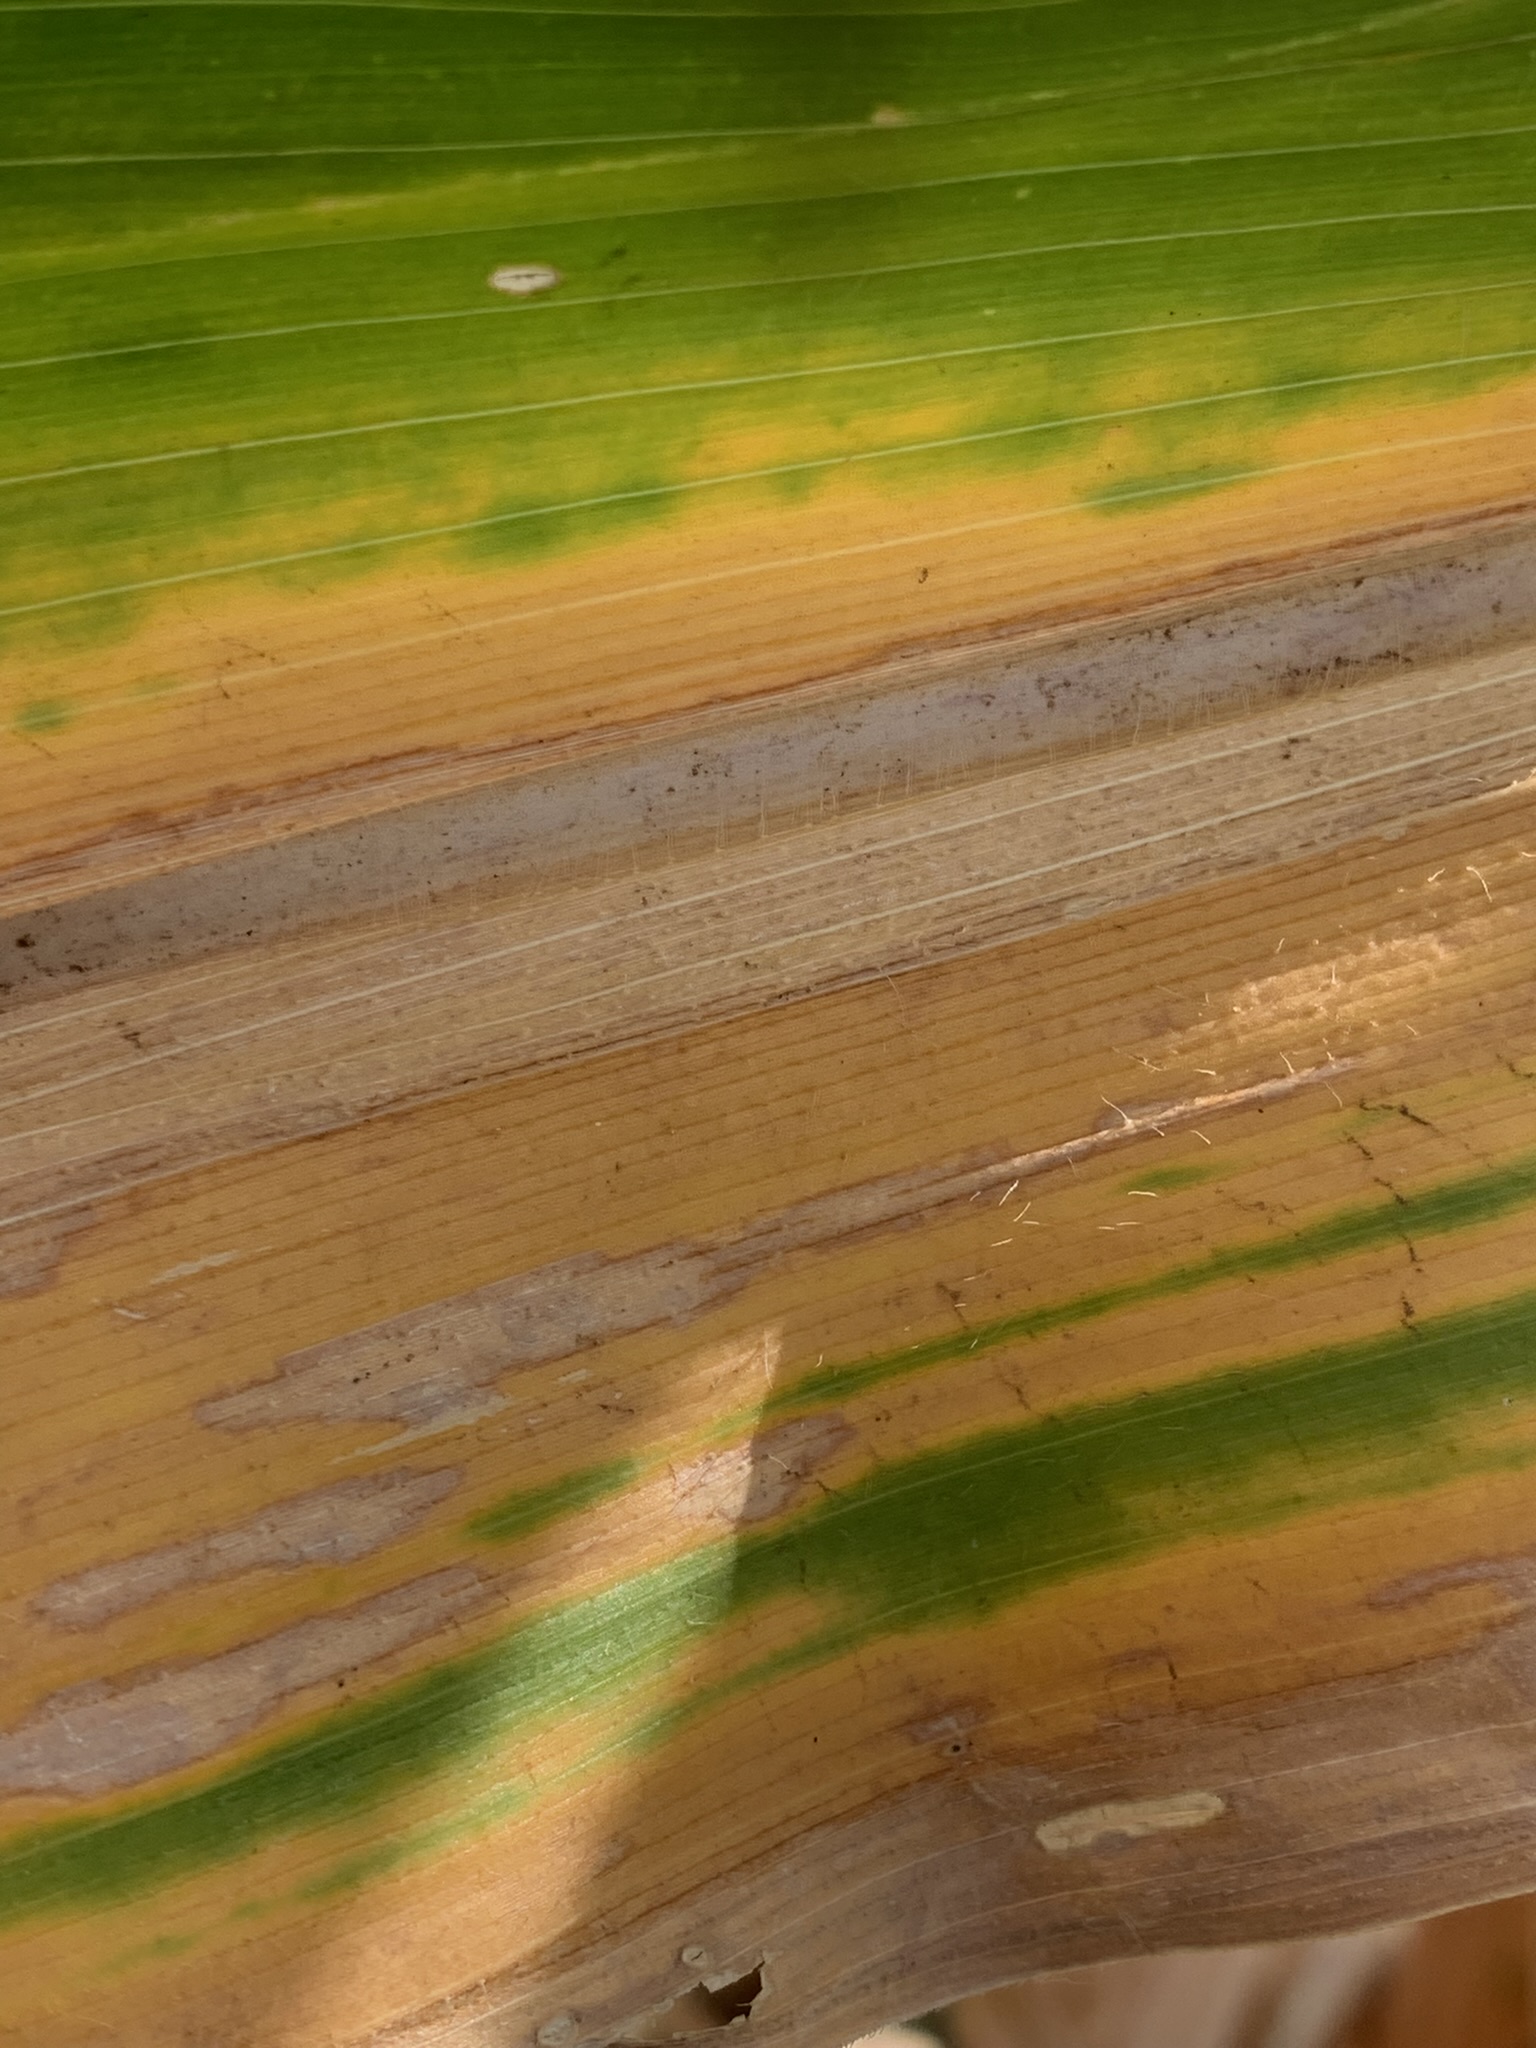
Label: MLN